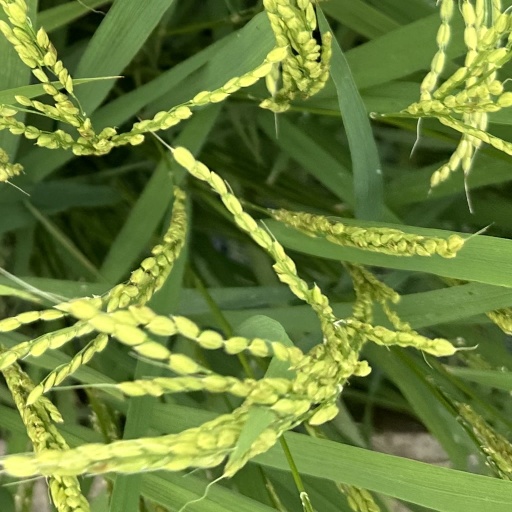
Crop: rice